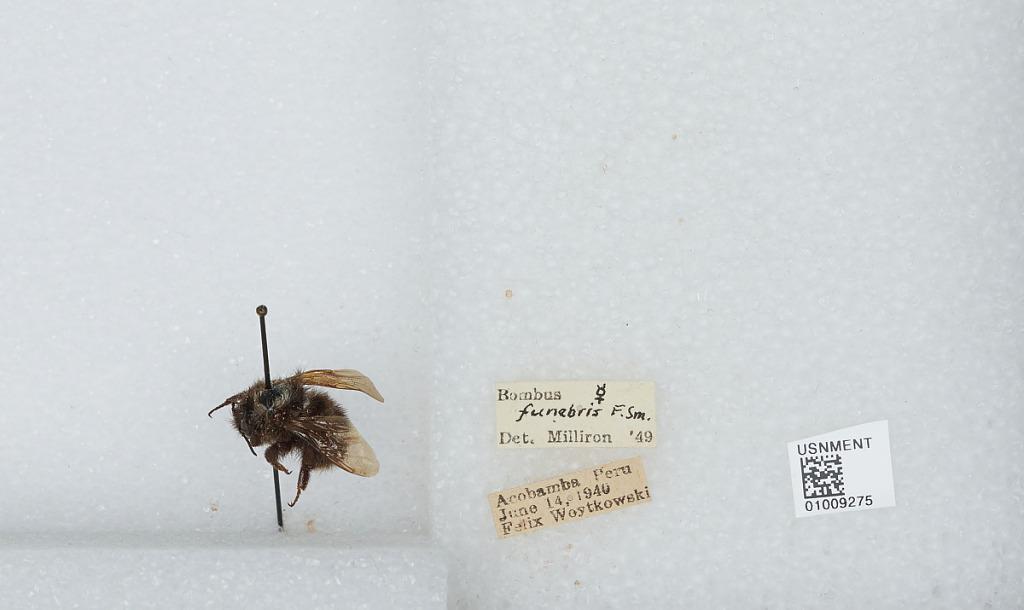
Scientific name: Bombus (Funebribombus) funebris funebris Smith
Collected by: F. Woytkowski
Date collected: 1940-6-14
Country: Peru
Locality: Acobamba
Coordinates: -12.8417, -74.5708
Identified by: Milliron